William Campbell (gridiron football)

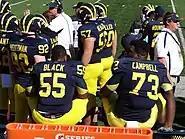
Jibreel Black and Will Cambell on Michigan bench

In late May 2012, Campbell was charged with felony malicious-destruction-of-property arising out of an incident on April 7 in which the 322-pound athlete "slid across the hood" of a Lincoln Town Car, causing damage to the hood. He reached a plea deal in June 2012 in which the felony charge was waived in exchange for a guilty plea to a misdemeanor charge and an agreement to pay $2,100 in restitution to the vehicle's owner.